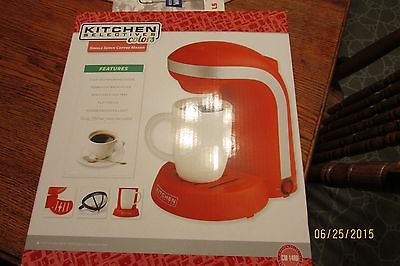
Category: coffee maker